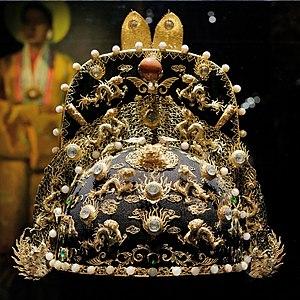
Couvre-chef imperial.